King Cobra (roller coaster)

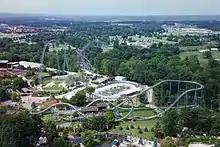
King Cobra, in foreground, viewed from the Eiffel Tower (1996)

King Cobra was a stand-up roller coaster located at Kings Island in Mason, Ohio. Manufactured by TOGO, the roller coaster operated from 1984 to 2001, and it was the first in the world to be designed from the ground up as a stand-up configuration. Other stand-up coasters that preceded King Cobra were sit-down models later modified to accommodate stand-up trains.